Birch Bayh Federal Building and United States Courthouse

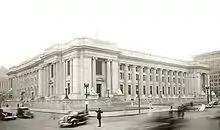
Completed in 1905, the building is an example of Beaux-Arts architecture, a popular style of its time.

Resting on a gray granite foundation, the Neo-Classic building is a steel-framed, flat-roofed structure clad with Indiana limestone. The south (front) elevation has eleven bays, separated by three-story Ionic engaged columns and flanked by entry pavilions. Each pavilion has a central cast-bronze and glass doorway, reached by a wide, shallow gray granite stair flanked by pedestals with heroic allegorical sculptures by John Massey Rhind entitled "Industry", "Science" (or "Justice"), "Agriculture", and "Literature".